Anzac Day

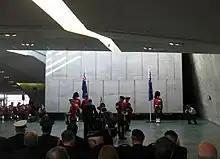
The high commissioners of Australia and New Zealand lay wreaths at an Anzac Day ceremony at the Canadian War Museum in Ottawa.

New Zealand's commemoration of Anzac Day is similar. The number of New Zealanders attending Anzac Day events in New Zealand, and at Gallipoli, is increasing. For some, the day adds weight to the idea that war is futile.